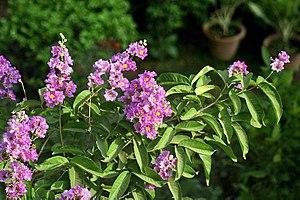
Lagerstroemia speciosa est une espèce d'arbres de la famille des Lythraceae.
L'emblème de l'Inde est composé de trois lions sur un chapiteau orné d'une roue au centre, d'un buffle à droite et d'un cheval galopant à gauche.